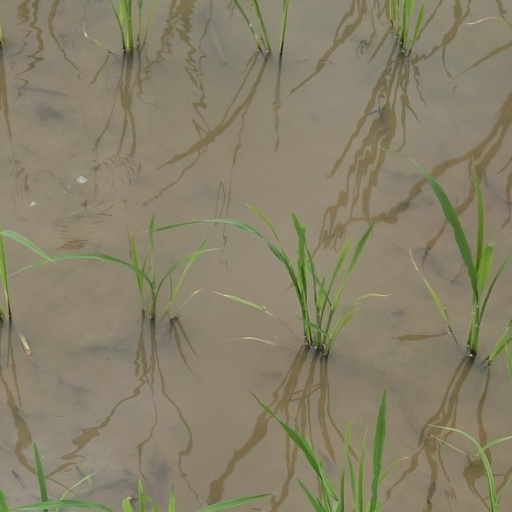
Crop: rice